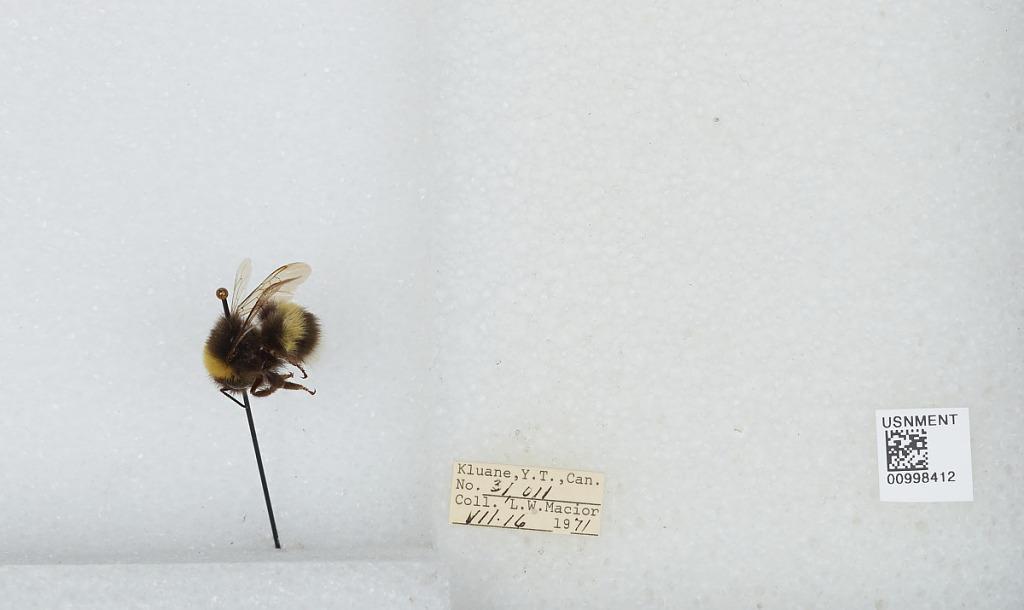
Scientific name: Bombus (Bombus) lucorum (Linnaeus)
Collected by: L. Macior
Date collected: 1971-7-16
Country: Canada
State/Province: Yukon Territory
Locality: Kluane
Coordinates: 60.75, -139.5